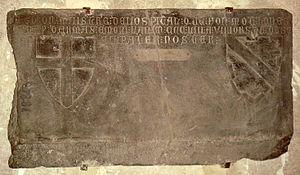
L' Armorial du Rouergue suivi de cet Armorial des familles du Rouergue présente les armoiries des familles du Rouergue, nobles ou non, classées par ordre alphabétique, sans tenir compte de la chronologie.
Dieudonné de Gozon mort en décembre 1353, était un chevalier de la langue de Provence devenu le 8 mai 1346 le 27ᵉ grand maître des Hospitaliers de l'ordre de Saint-Jean de Jérusalem. Dieudonné de Gozon est également, suivant la légende, le vainqueur du mythique dragon de l'île de Rhodes.